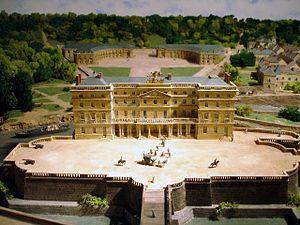
Musée Louis-Senlecq - Maquette du château de Conti à L'Isle-Adam (Val-d'Oise), France
L'Isle-Adam est une ville francilienne du centre nord du Val-d'Oise située sur la rive gauche de l'Oise à vingt-cinq kilomètres à vol d'oiseau au nord-nord-ouest des portes de Paris, une dizaine au nord est de Pontoise et trente-cinq au sud de Beauvais. Elle forme avec Parmain, commune voisine de la rive droite de l'Oise, une petite agglomération d'environ 16 000 habitants. Ses habitants sont appelés les Adamois.
Le château de L'Isle-Adam se trouvait à L'Isle-Adam sur l'île du Prieuré. Reconstruit à plusieurs reprises, il a appartenu à d'illustres et puissantes familles : les Adam, les Villiers, les Montmorency, les Condé et enfin les Conti, dont il a constitué, pendant sept générations, le principal domaine en dehors de Paris. Il a été entièrement détruit au début du XIXᵉ siècle.
François Louis de Bourbon, comte de La Marche, comte de Clermont et prince de La Roche-sur-Yon, puis 4ᵉ prince de Conti, dit le Grand Conti, né à Paris le 30 avril 1664 et décédé à Paris le 22 février 1709, est un prince du sang, issu de la famille des Condé, branche cadette de la Maison capétienne de Bourbon. Il s'est notamment illustré par une brillante carrière militaire, une intense vie intellectuelle, et par le fait d'avoir été roi élu de Pologne.